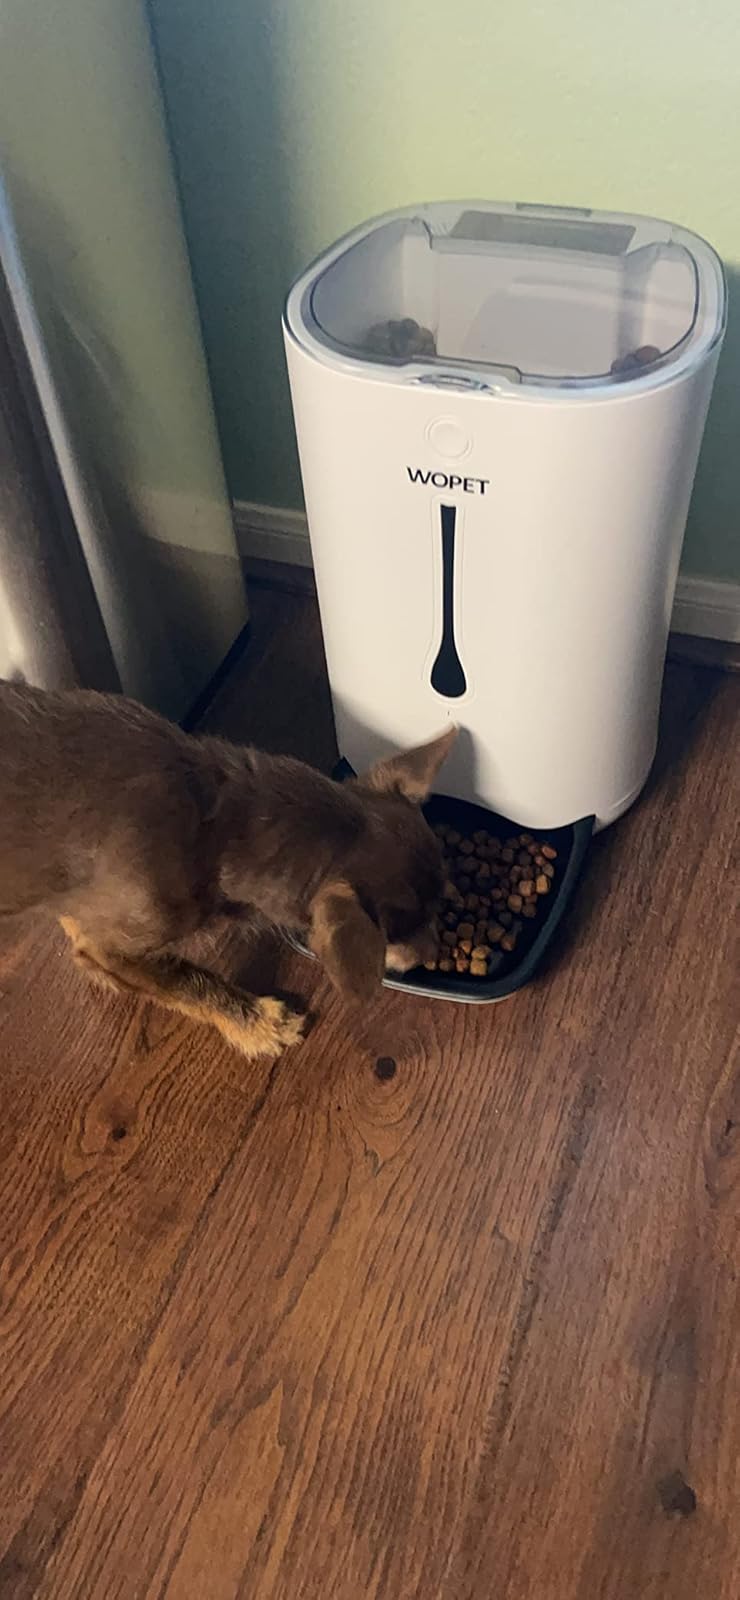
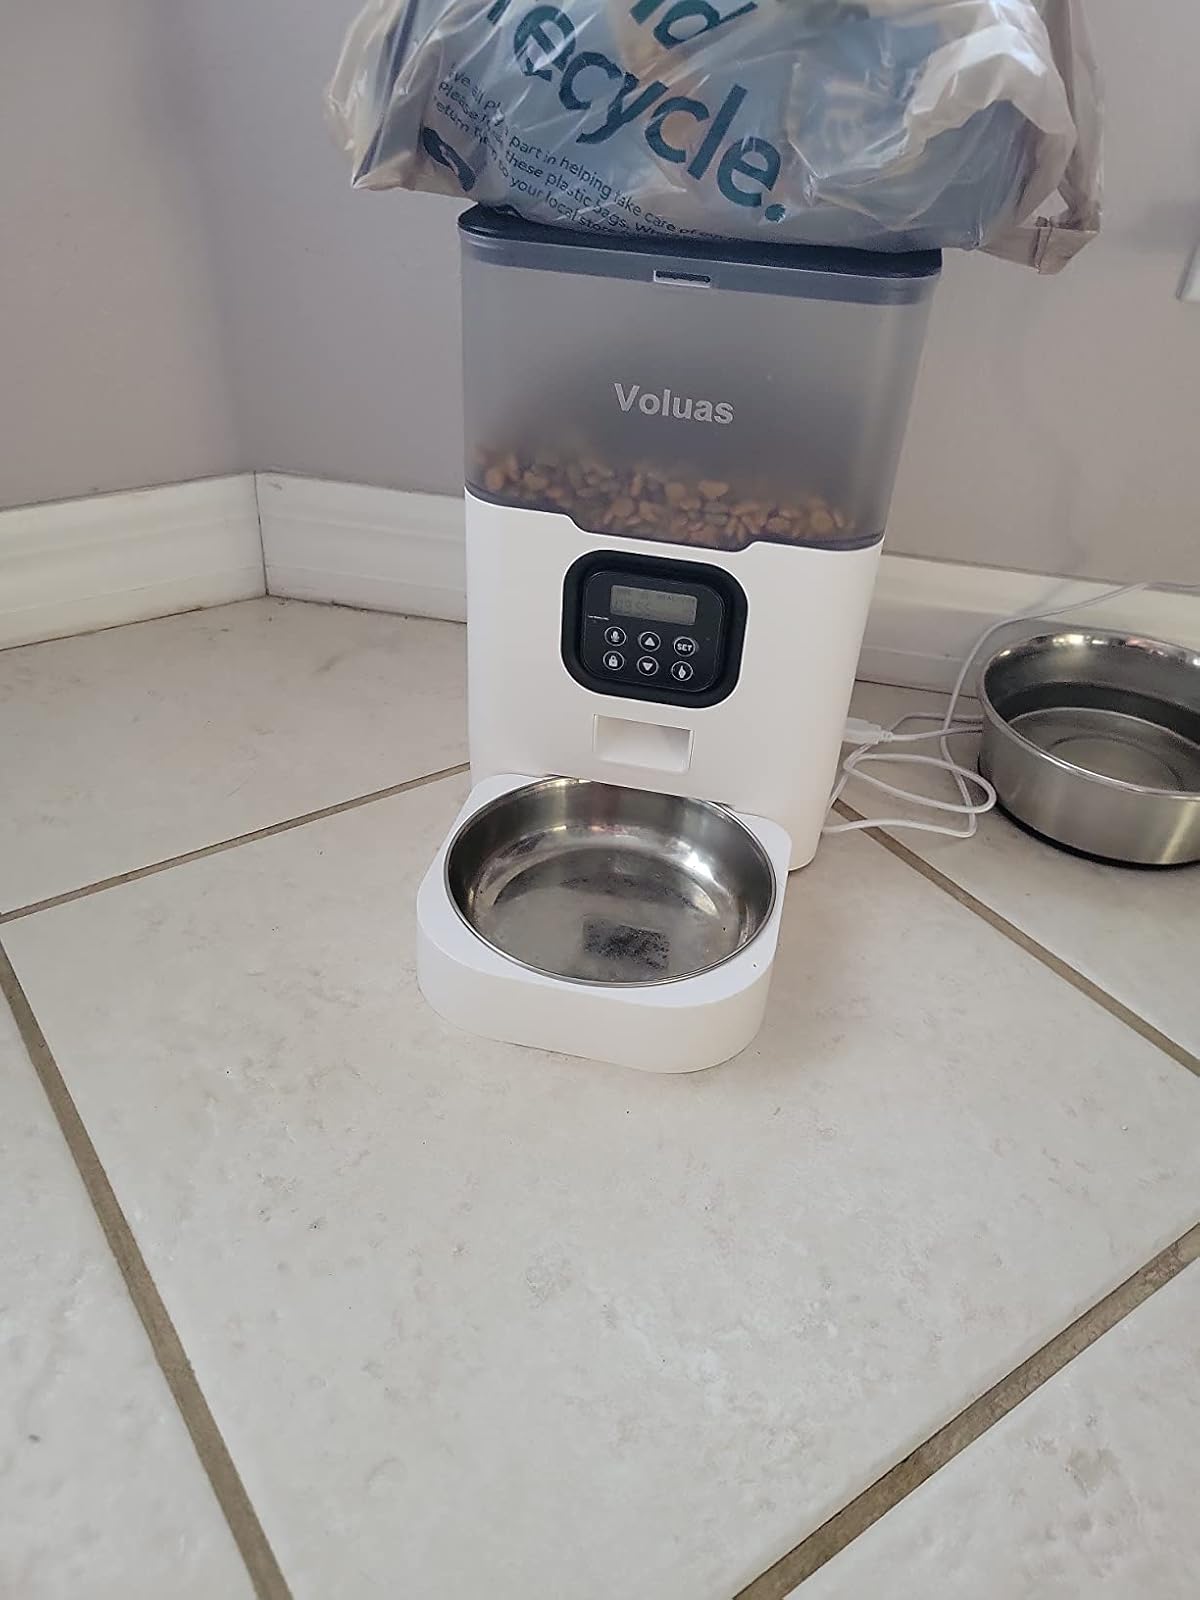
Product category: items_feeder
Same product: no